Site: brandenburg
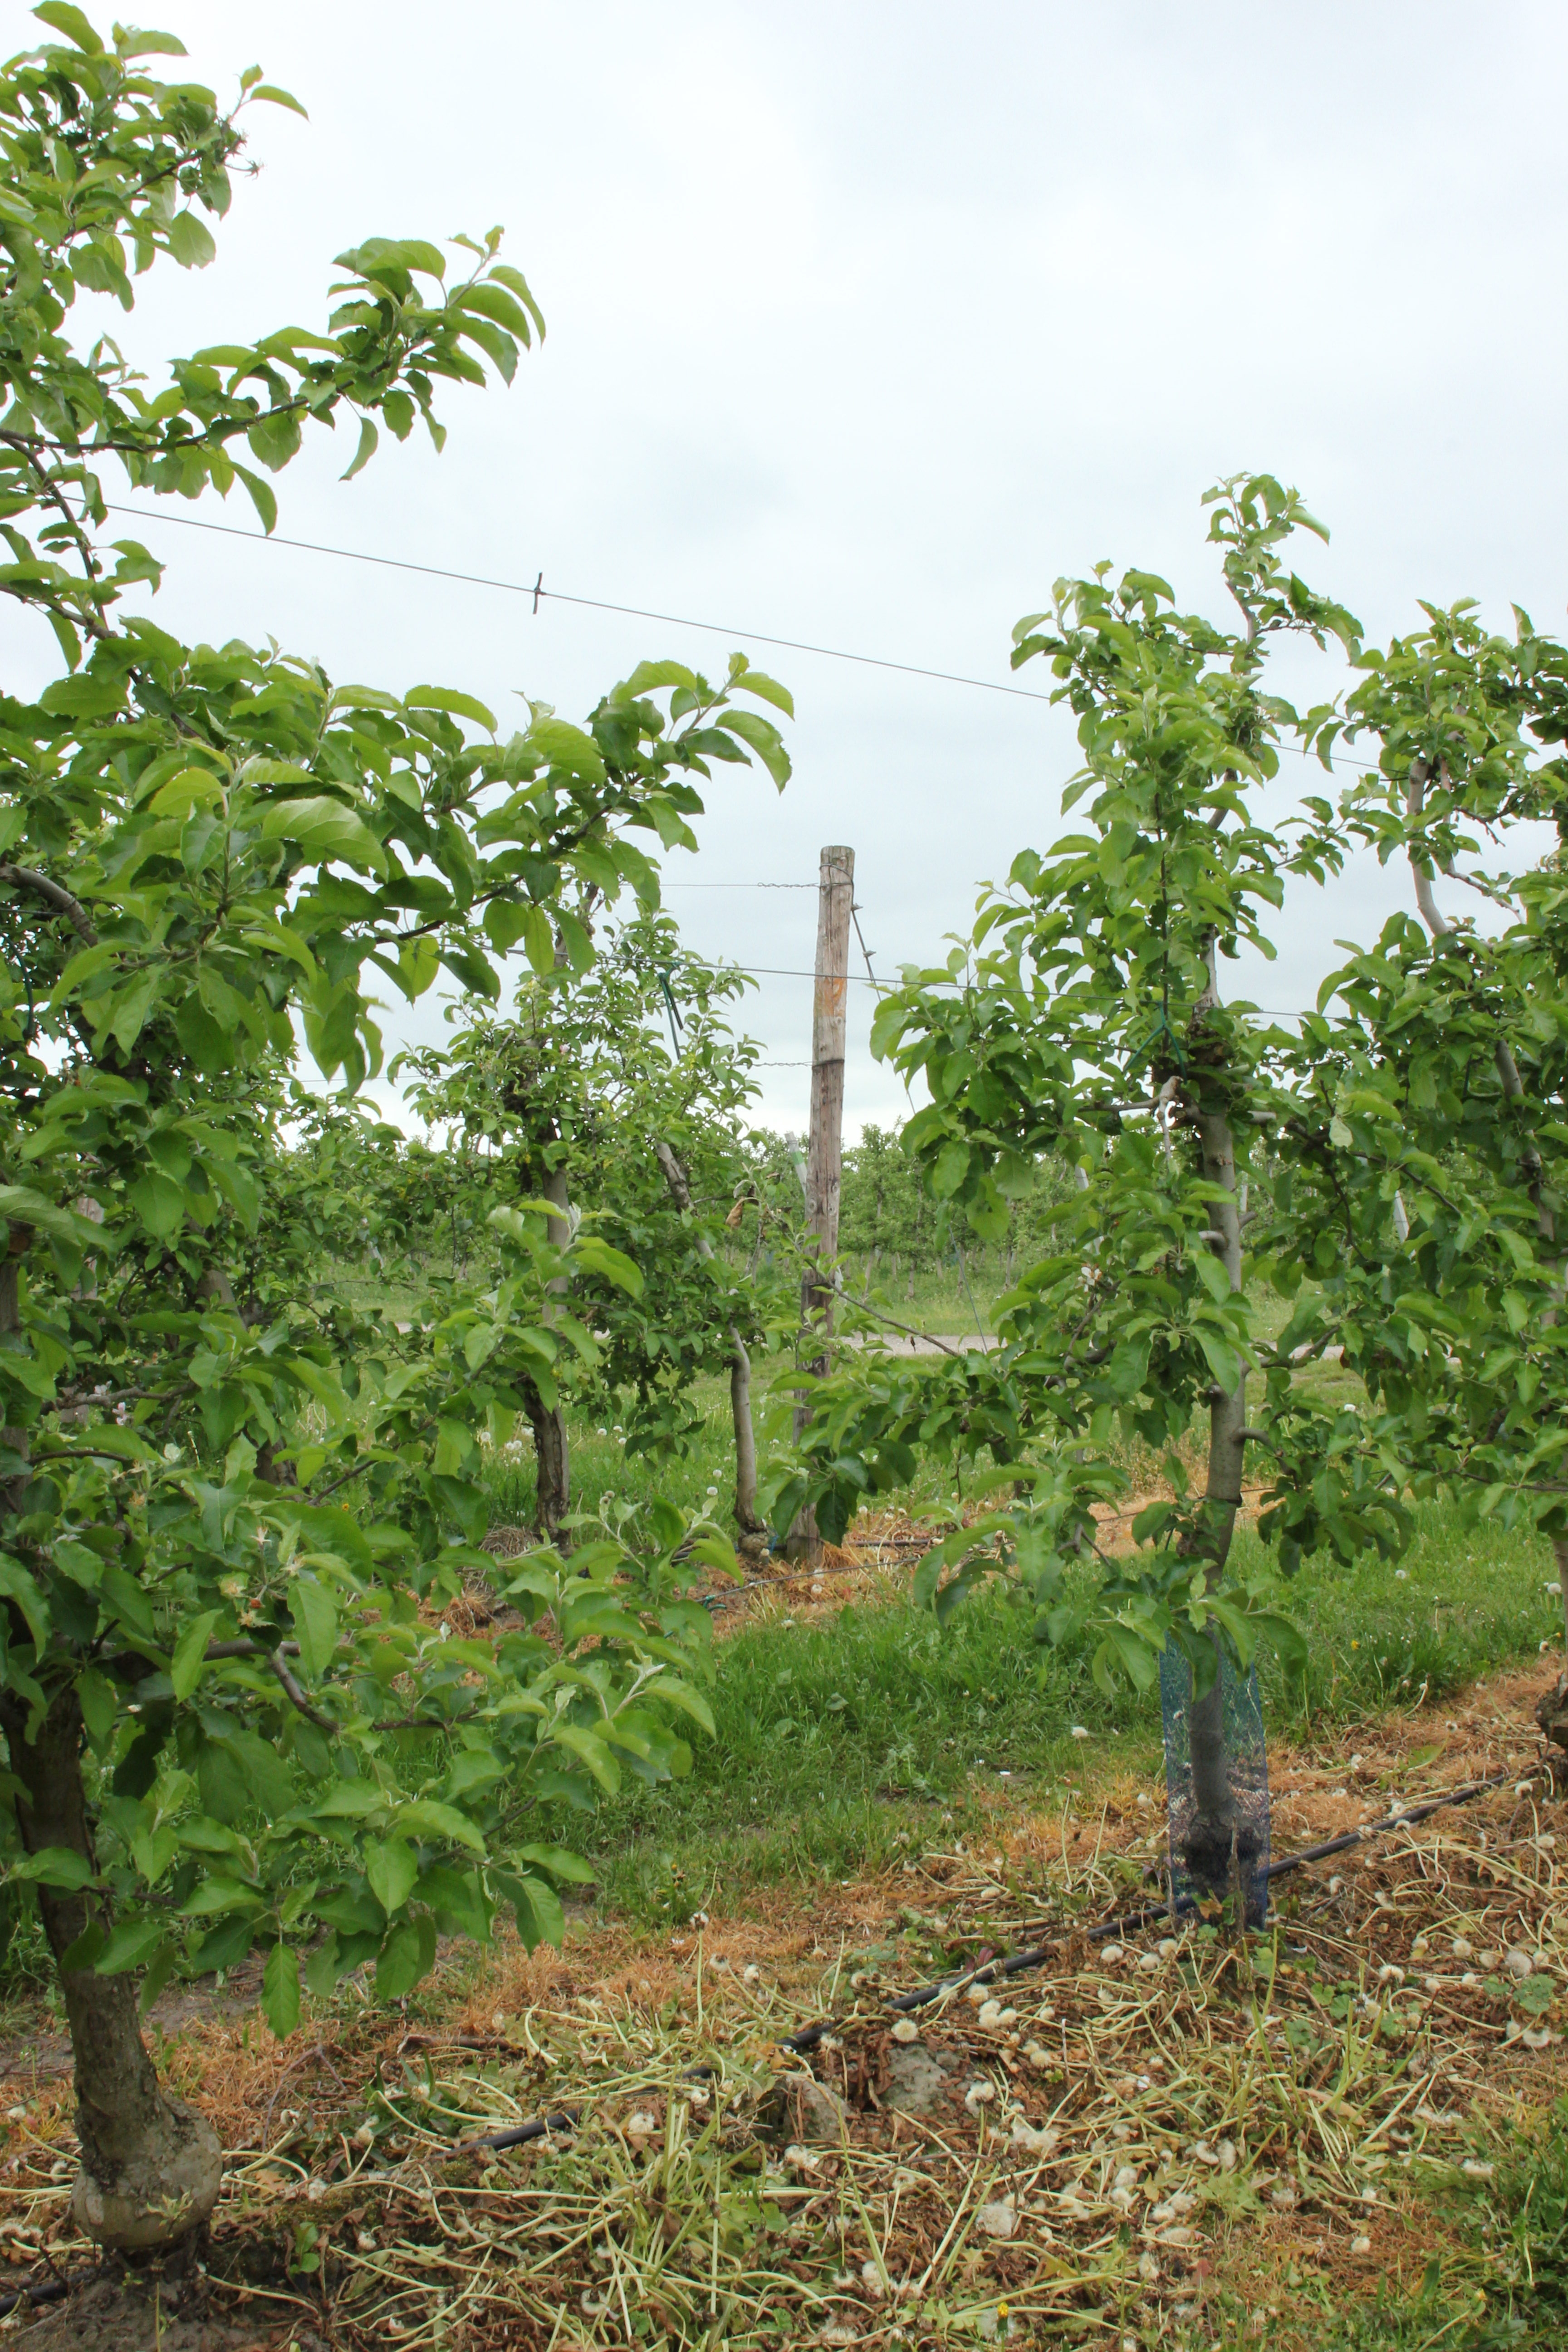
Growth stage (BBCH 67): Flowering